King River (Tasmania)

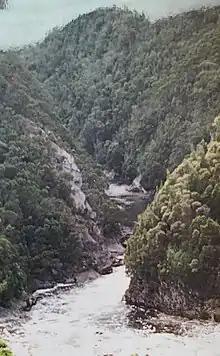
King River gorge lower west end, from Abt Railway looking east

The King River was considered to be Australia's most polluted river. Mining started in the 1880s, with the Queen River, a major tributary of the King River, being used for waste water disposal from the Mt Lyell copper mine.